Magok-i-Kurpa Mosque

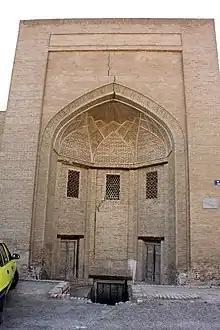
The entrance iwan of Magok-i-Kurpa Mosque.

The Magok-i-Kurpa Mosque is a historical mosque in the Uzbek city of Bukhara. It was built in 1637. The mosque is located in the historical center of Bukhara, about 250 meters southwest of Po-i-Kalyan and 10 meters west of Toqi Telpak Furushon trading dome. It is a part of UNESCO World Heritage Site Historic Centre of Bukhara.